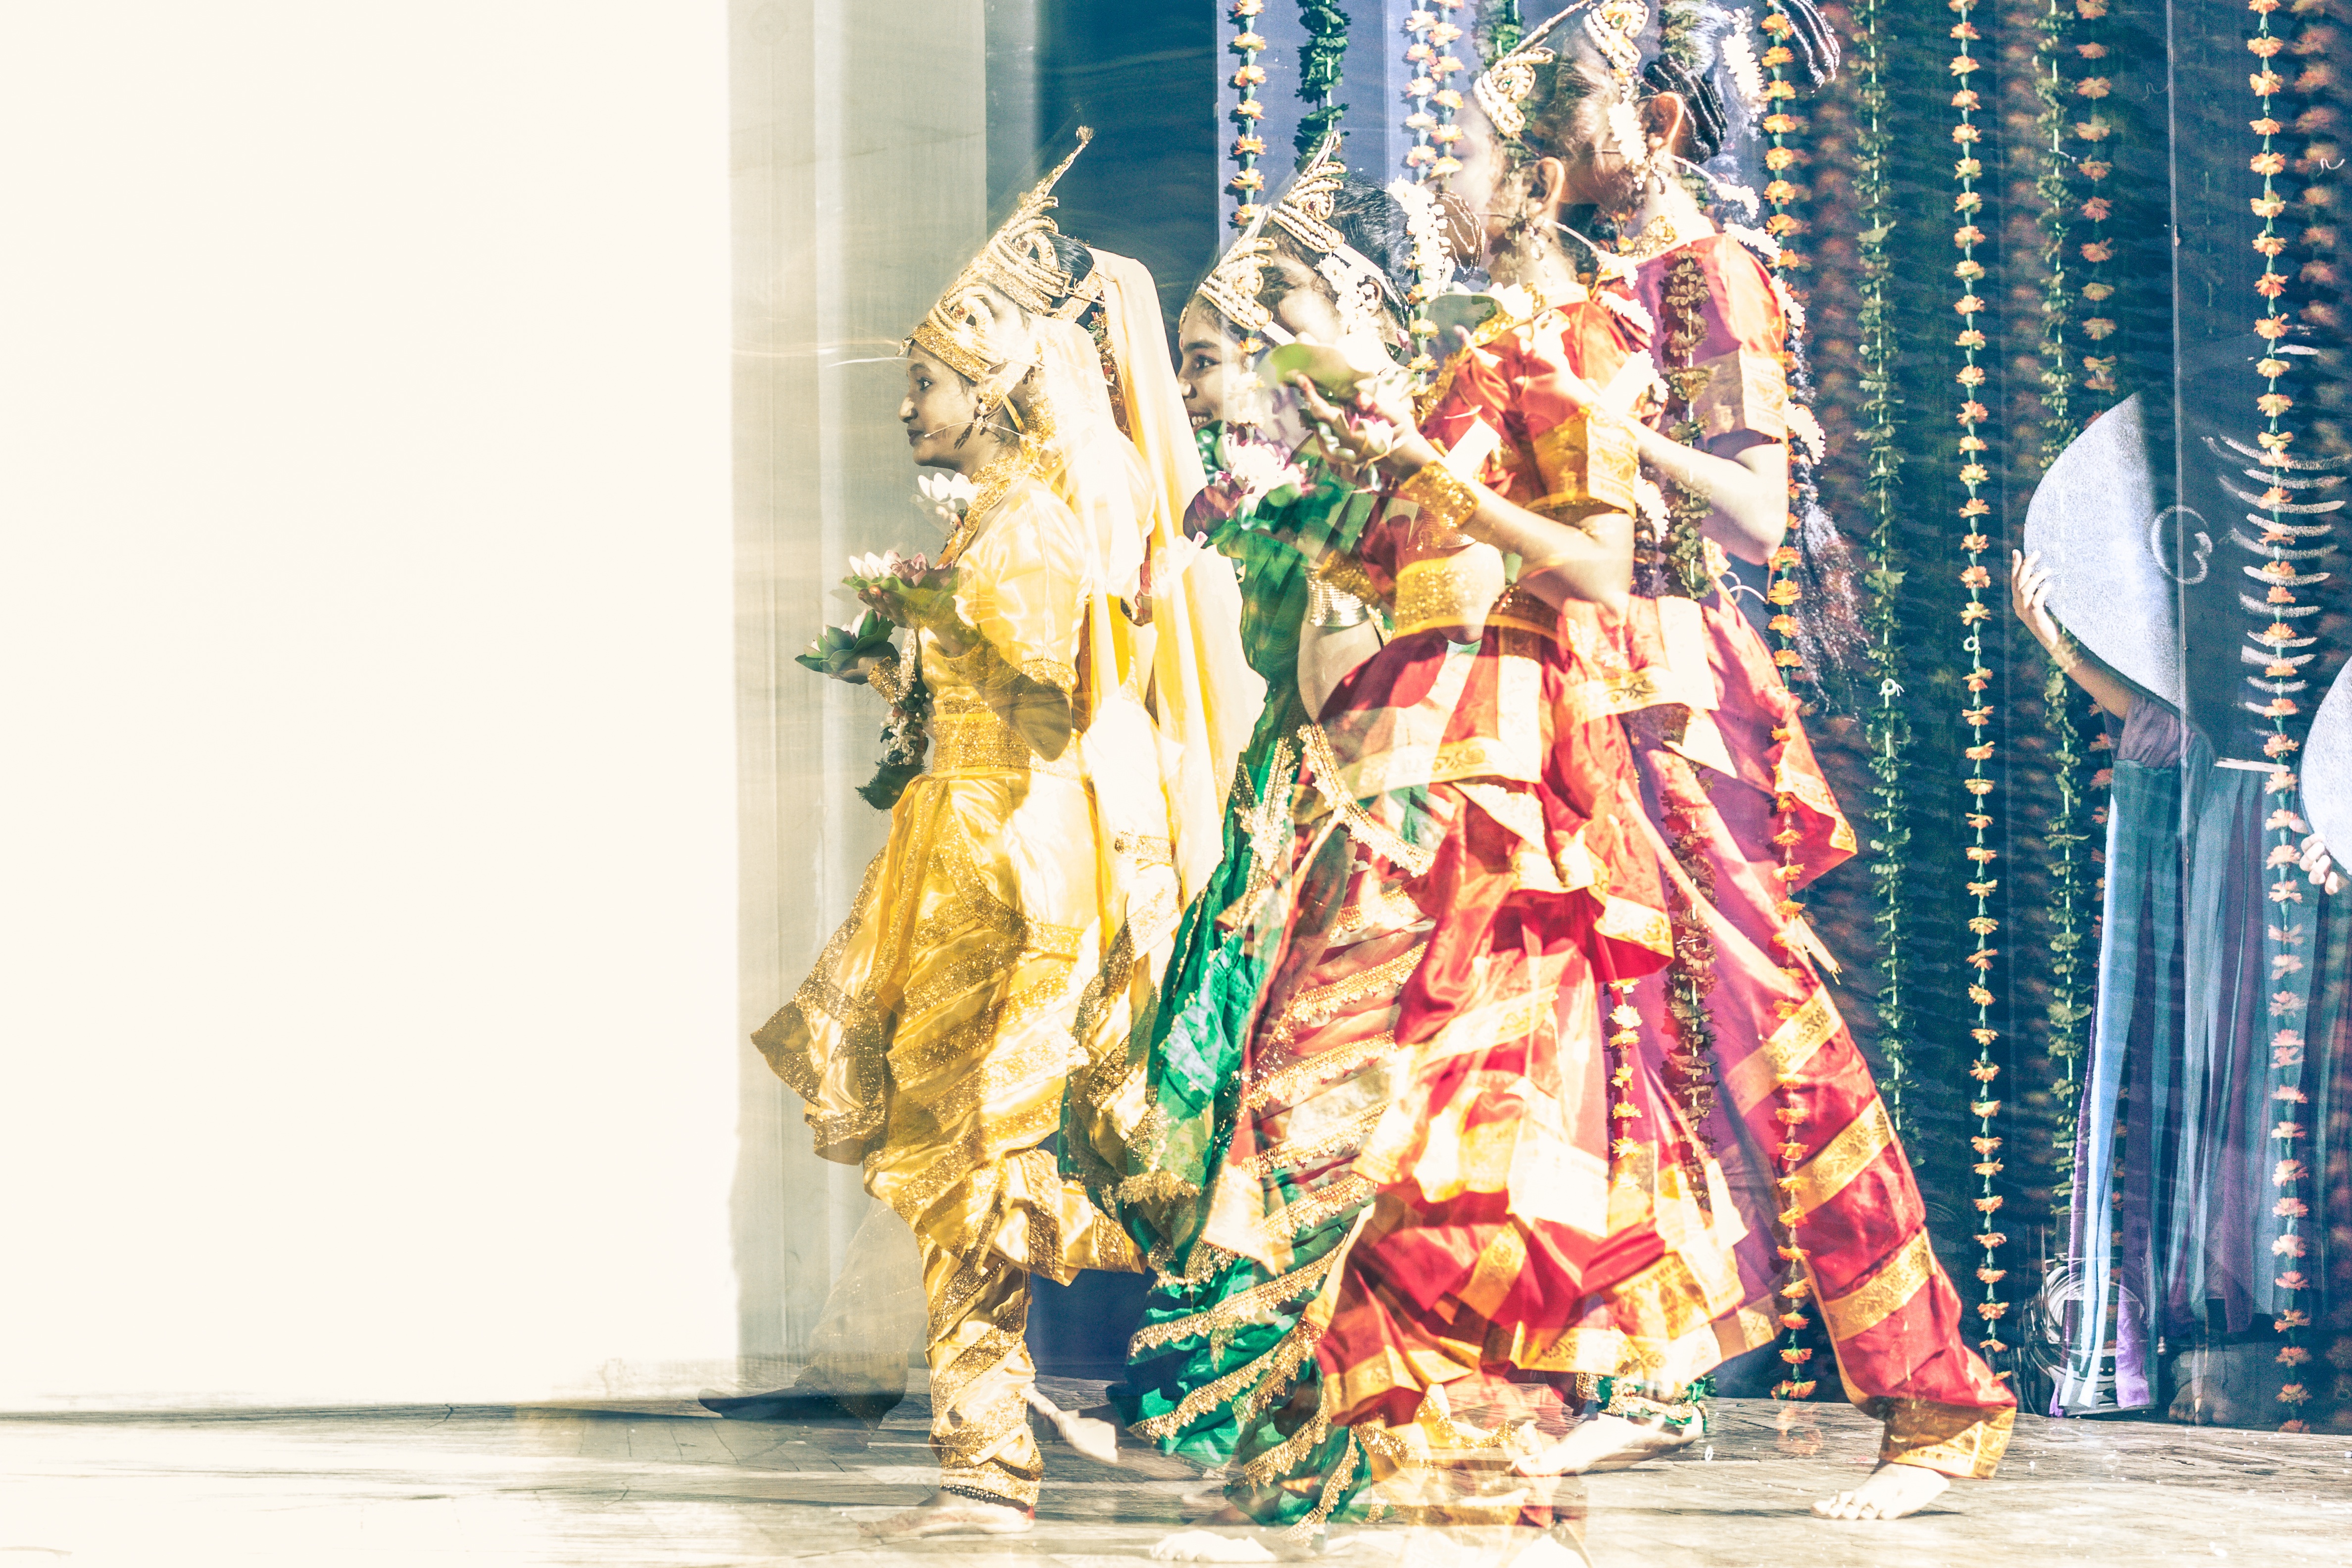
spring